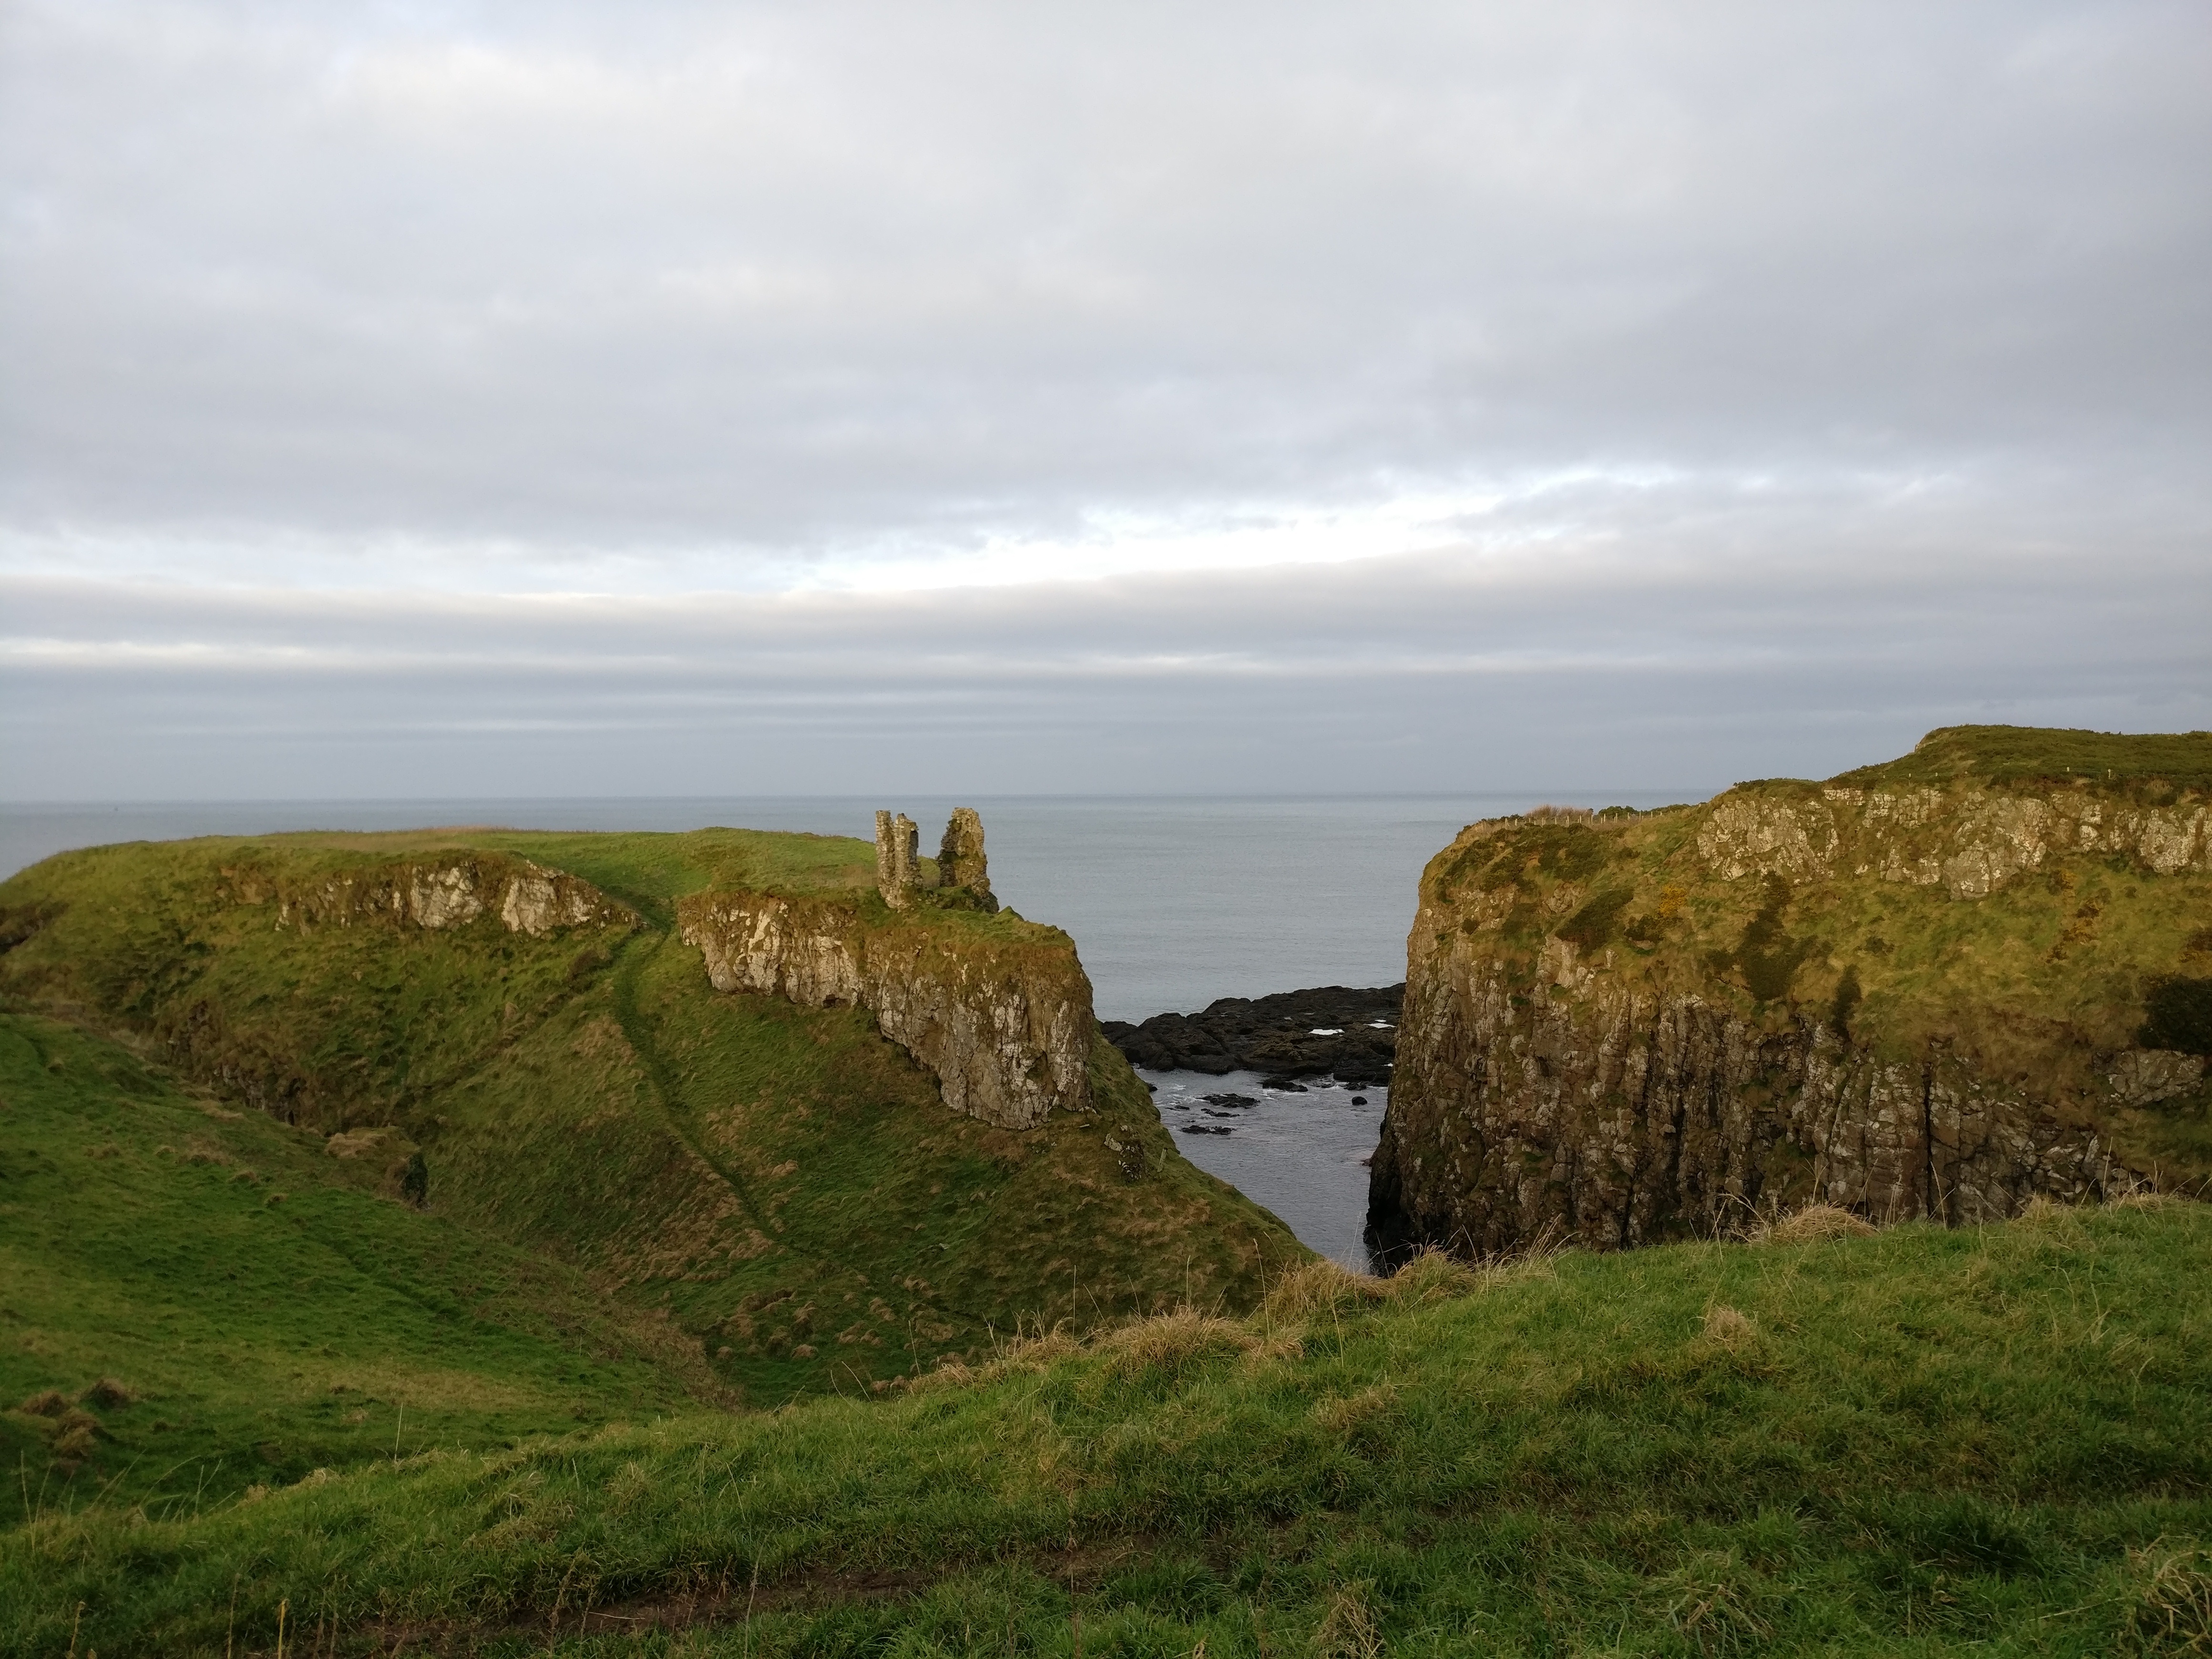
landscape, sea, coast, grass, rock, ocean, horizon, mountain, cloud, hill, shore, cliff, bay, castle, reservoir, ruin, highland, terrain, waterway, ireland, fell, loch, cape, rural area, landform, geographical feature